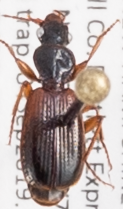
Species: Cymindis neglecta
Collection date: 2019-09-04
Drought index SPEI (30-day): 0.27
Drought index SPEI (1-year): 0.966
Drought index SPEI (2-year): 0.732